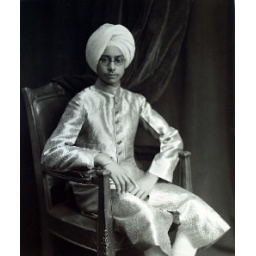
man with turban and glasses in chair